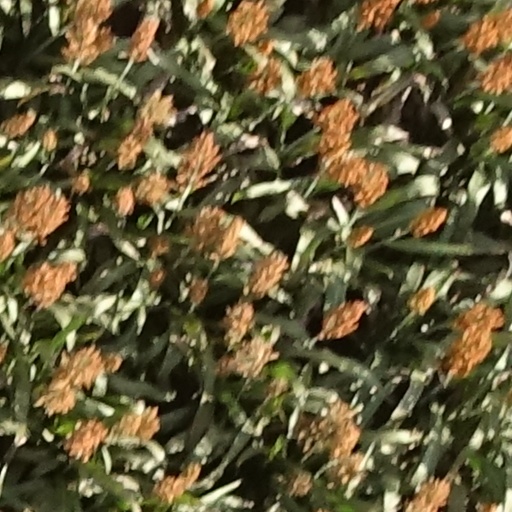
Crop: sorghum